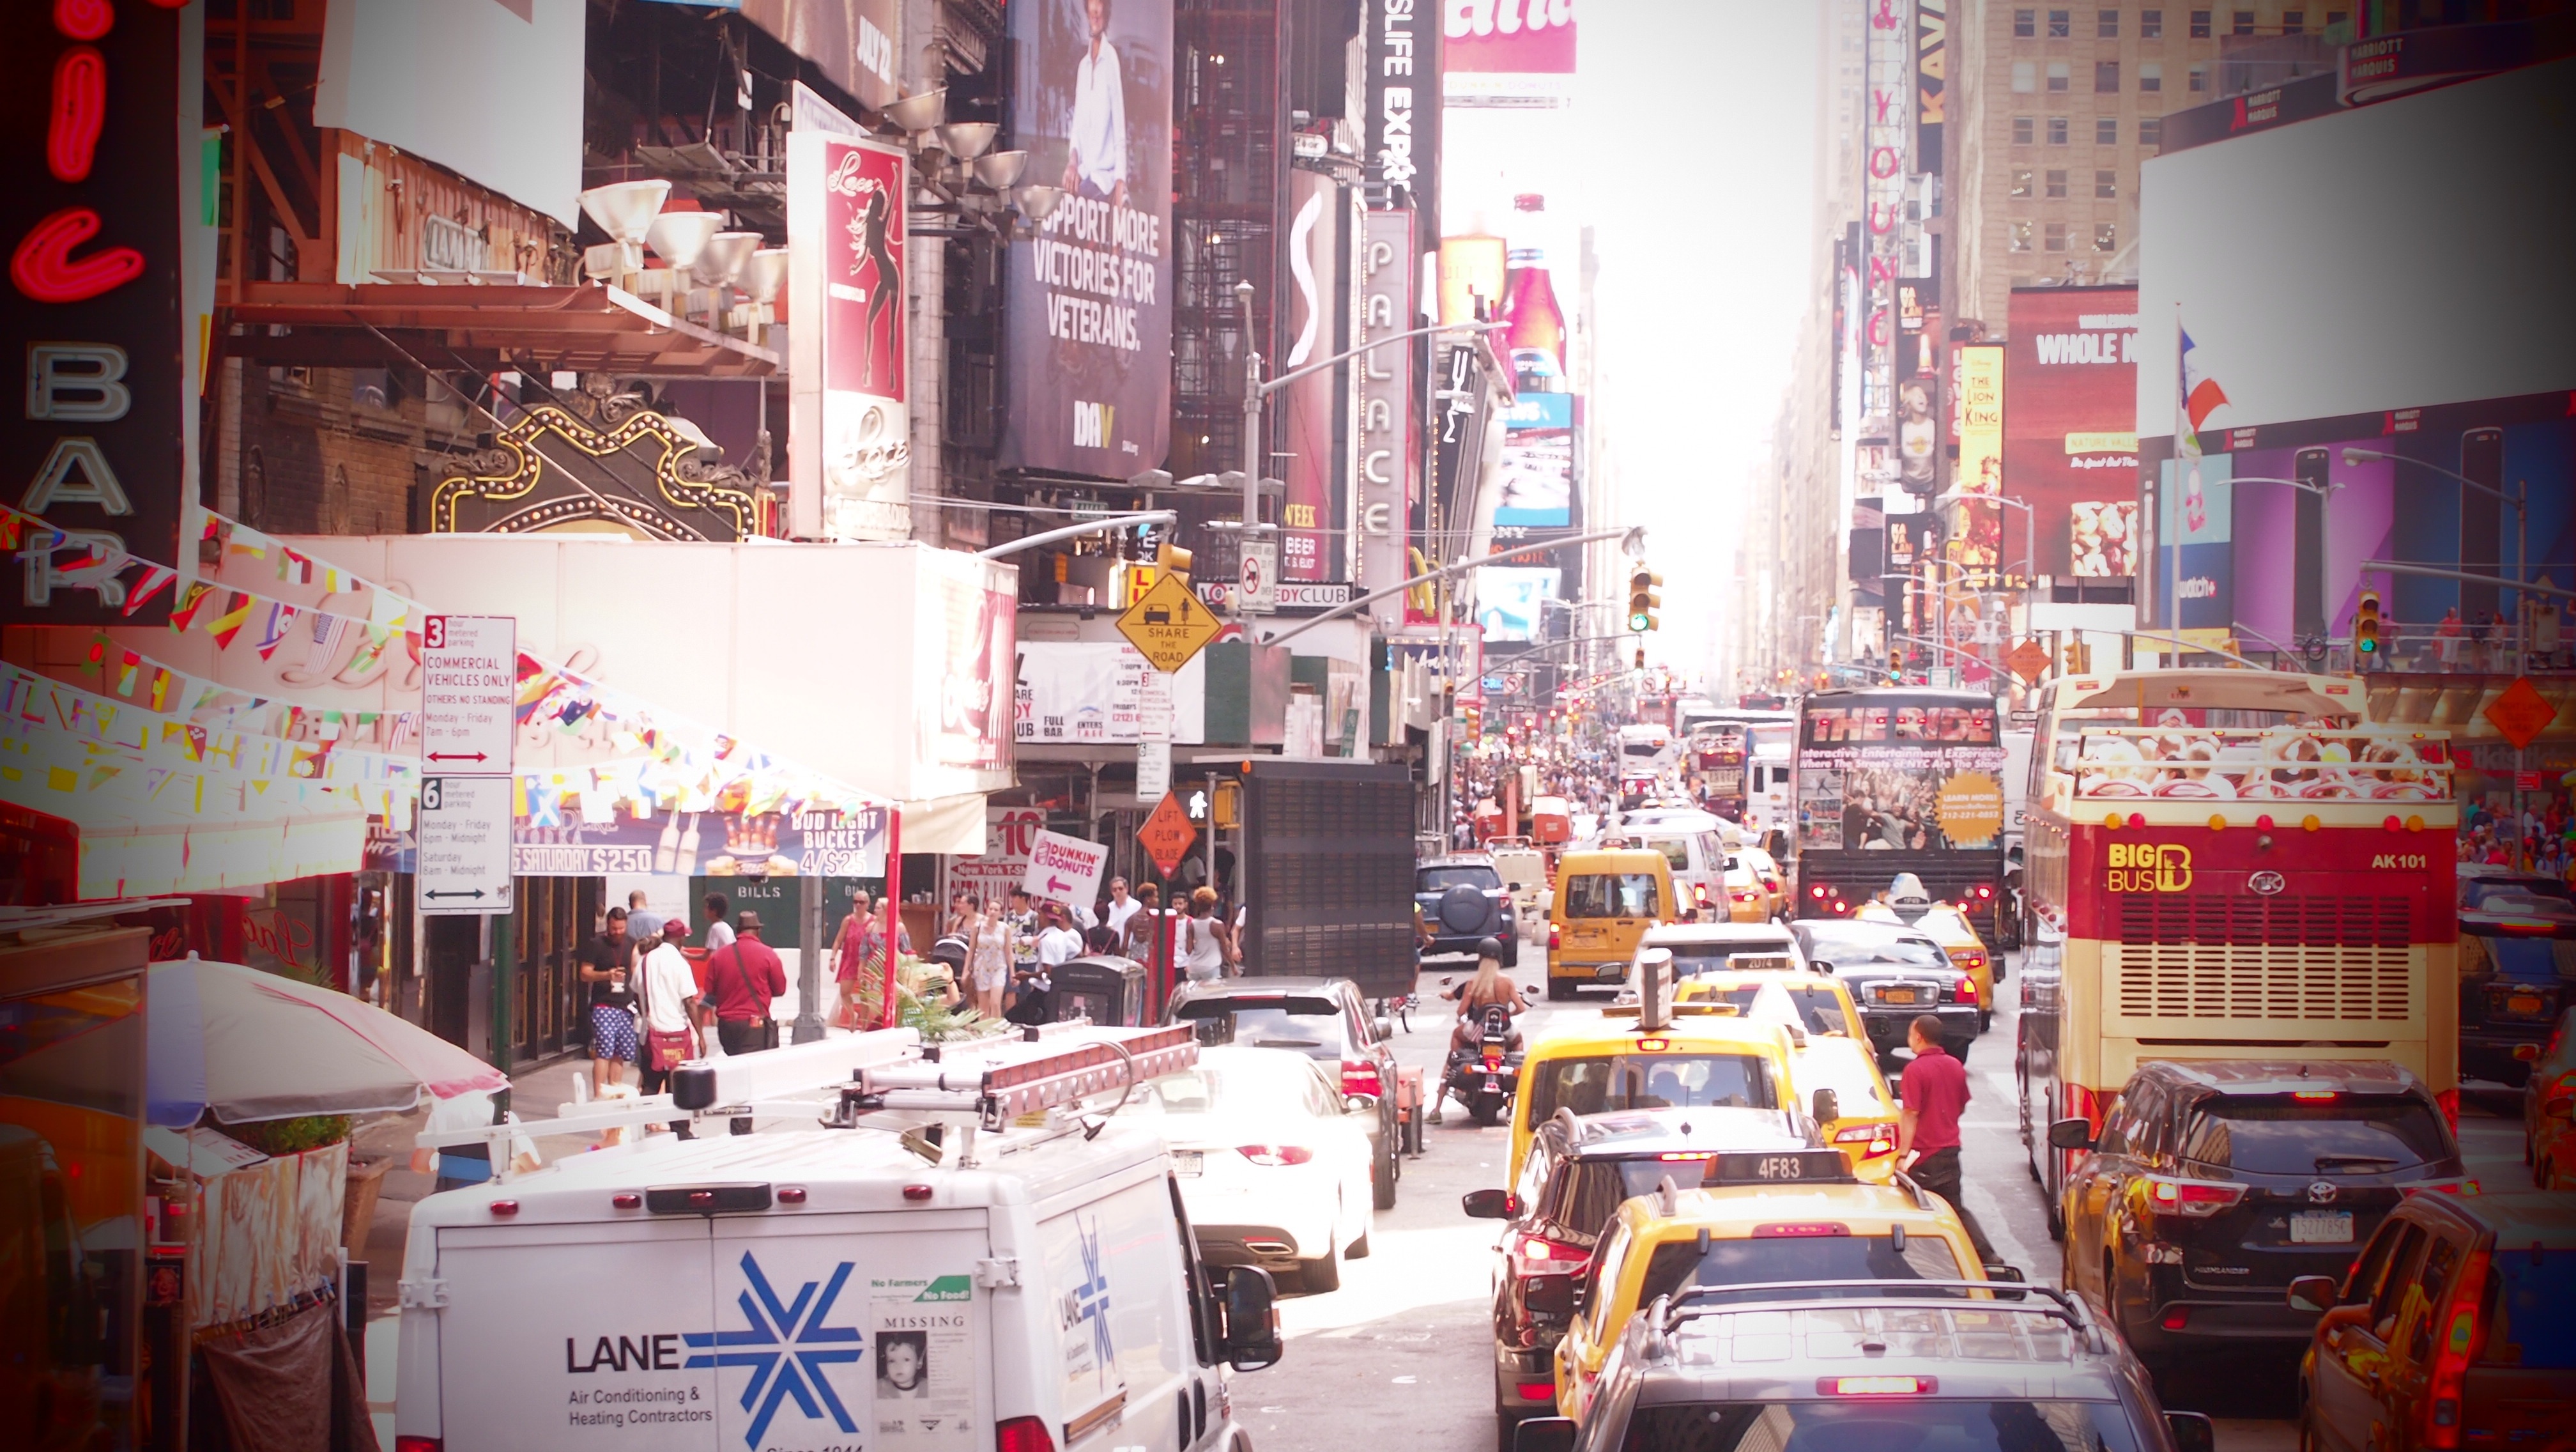
road, street, city, new york, vendor, bazaar, market, shopping, public space, jam, retail, time square, human settlement